Shirin Farhad (1931 film)

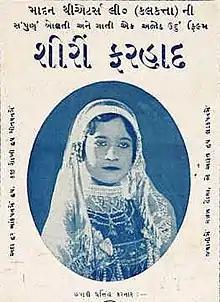
A promotional poster for Shirin Farhad, 1931.

Shirin Farhad is a 1931 Hindi language musical film. It was the second Indian film with sound. It was based on the love story from the "Shahnameh" of Farhad and Shirin by Nizami Ganjavi. The film was directed by J.J. Madan and starred Nissar and Kajjanbai. "Alam Ara" was released earlier the same year and was the first Indian film with sound.